Sky position (RA, Dec in degrees): 161.699, 1.49
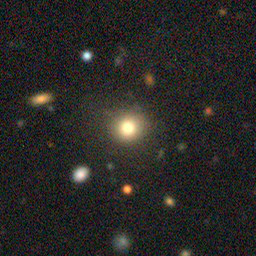
Galaxy morphology: Round Smooth Galaxies